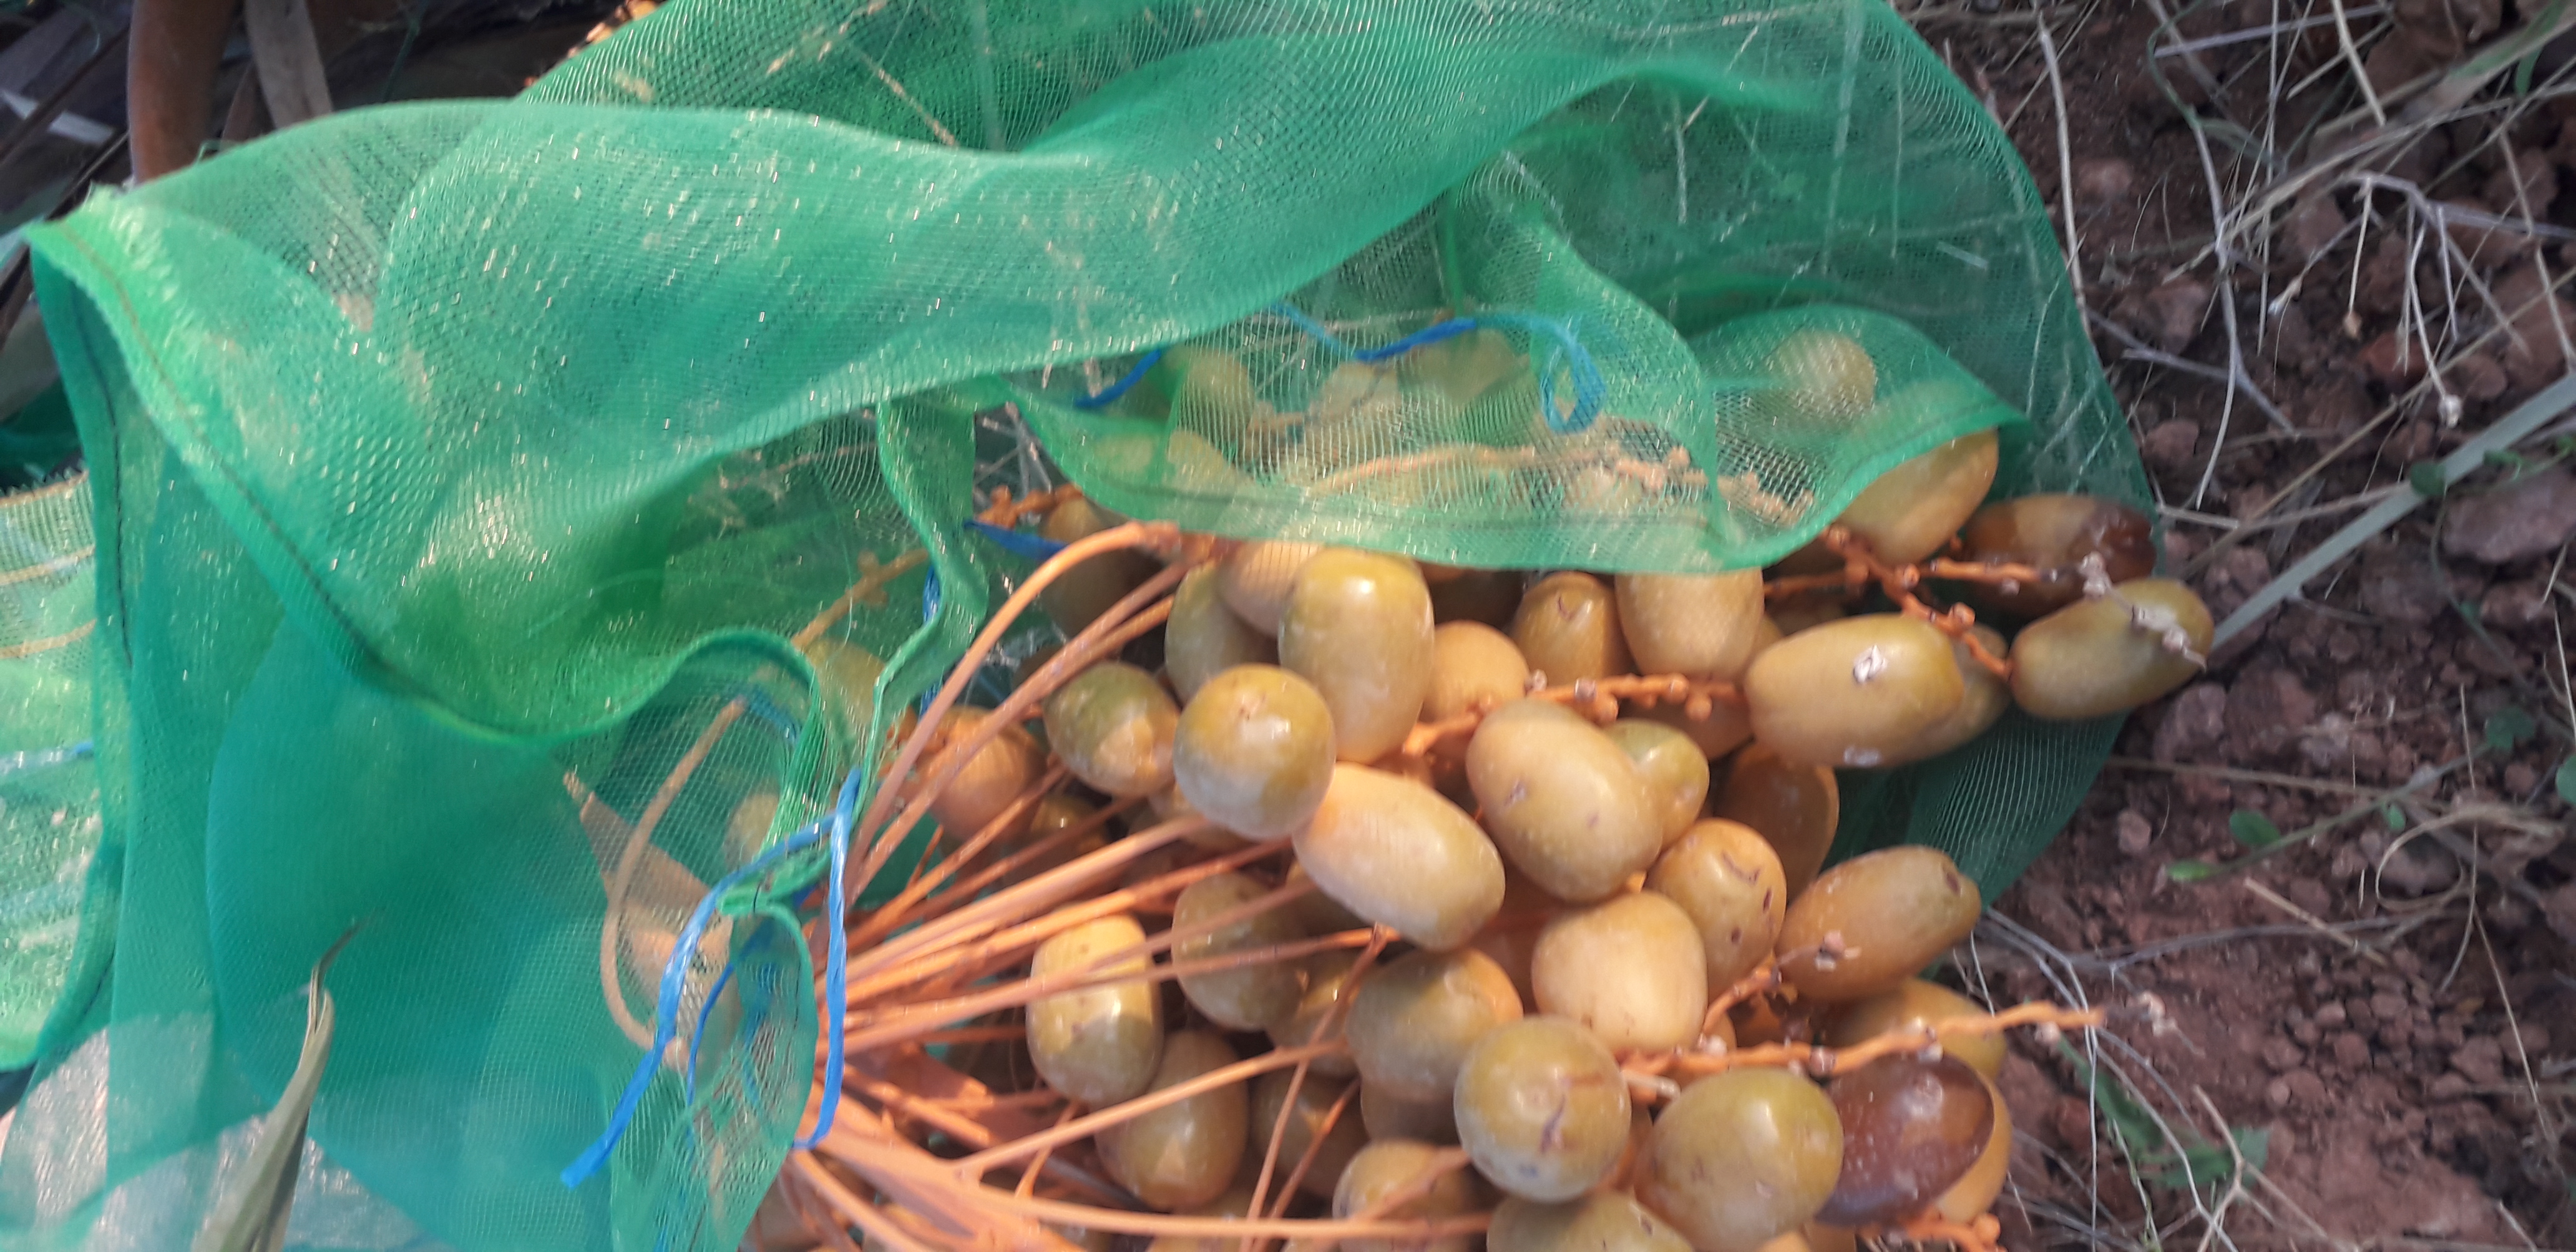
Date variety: Boufagous